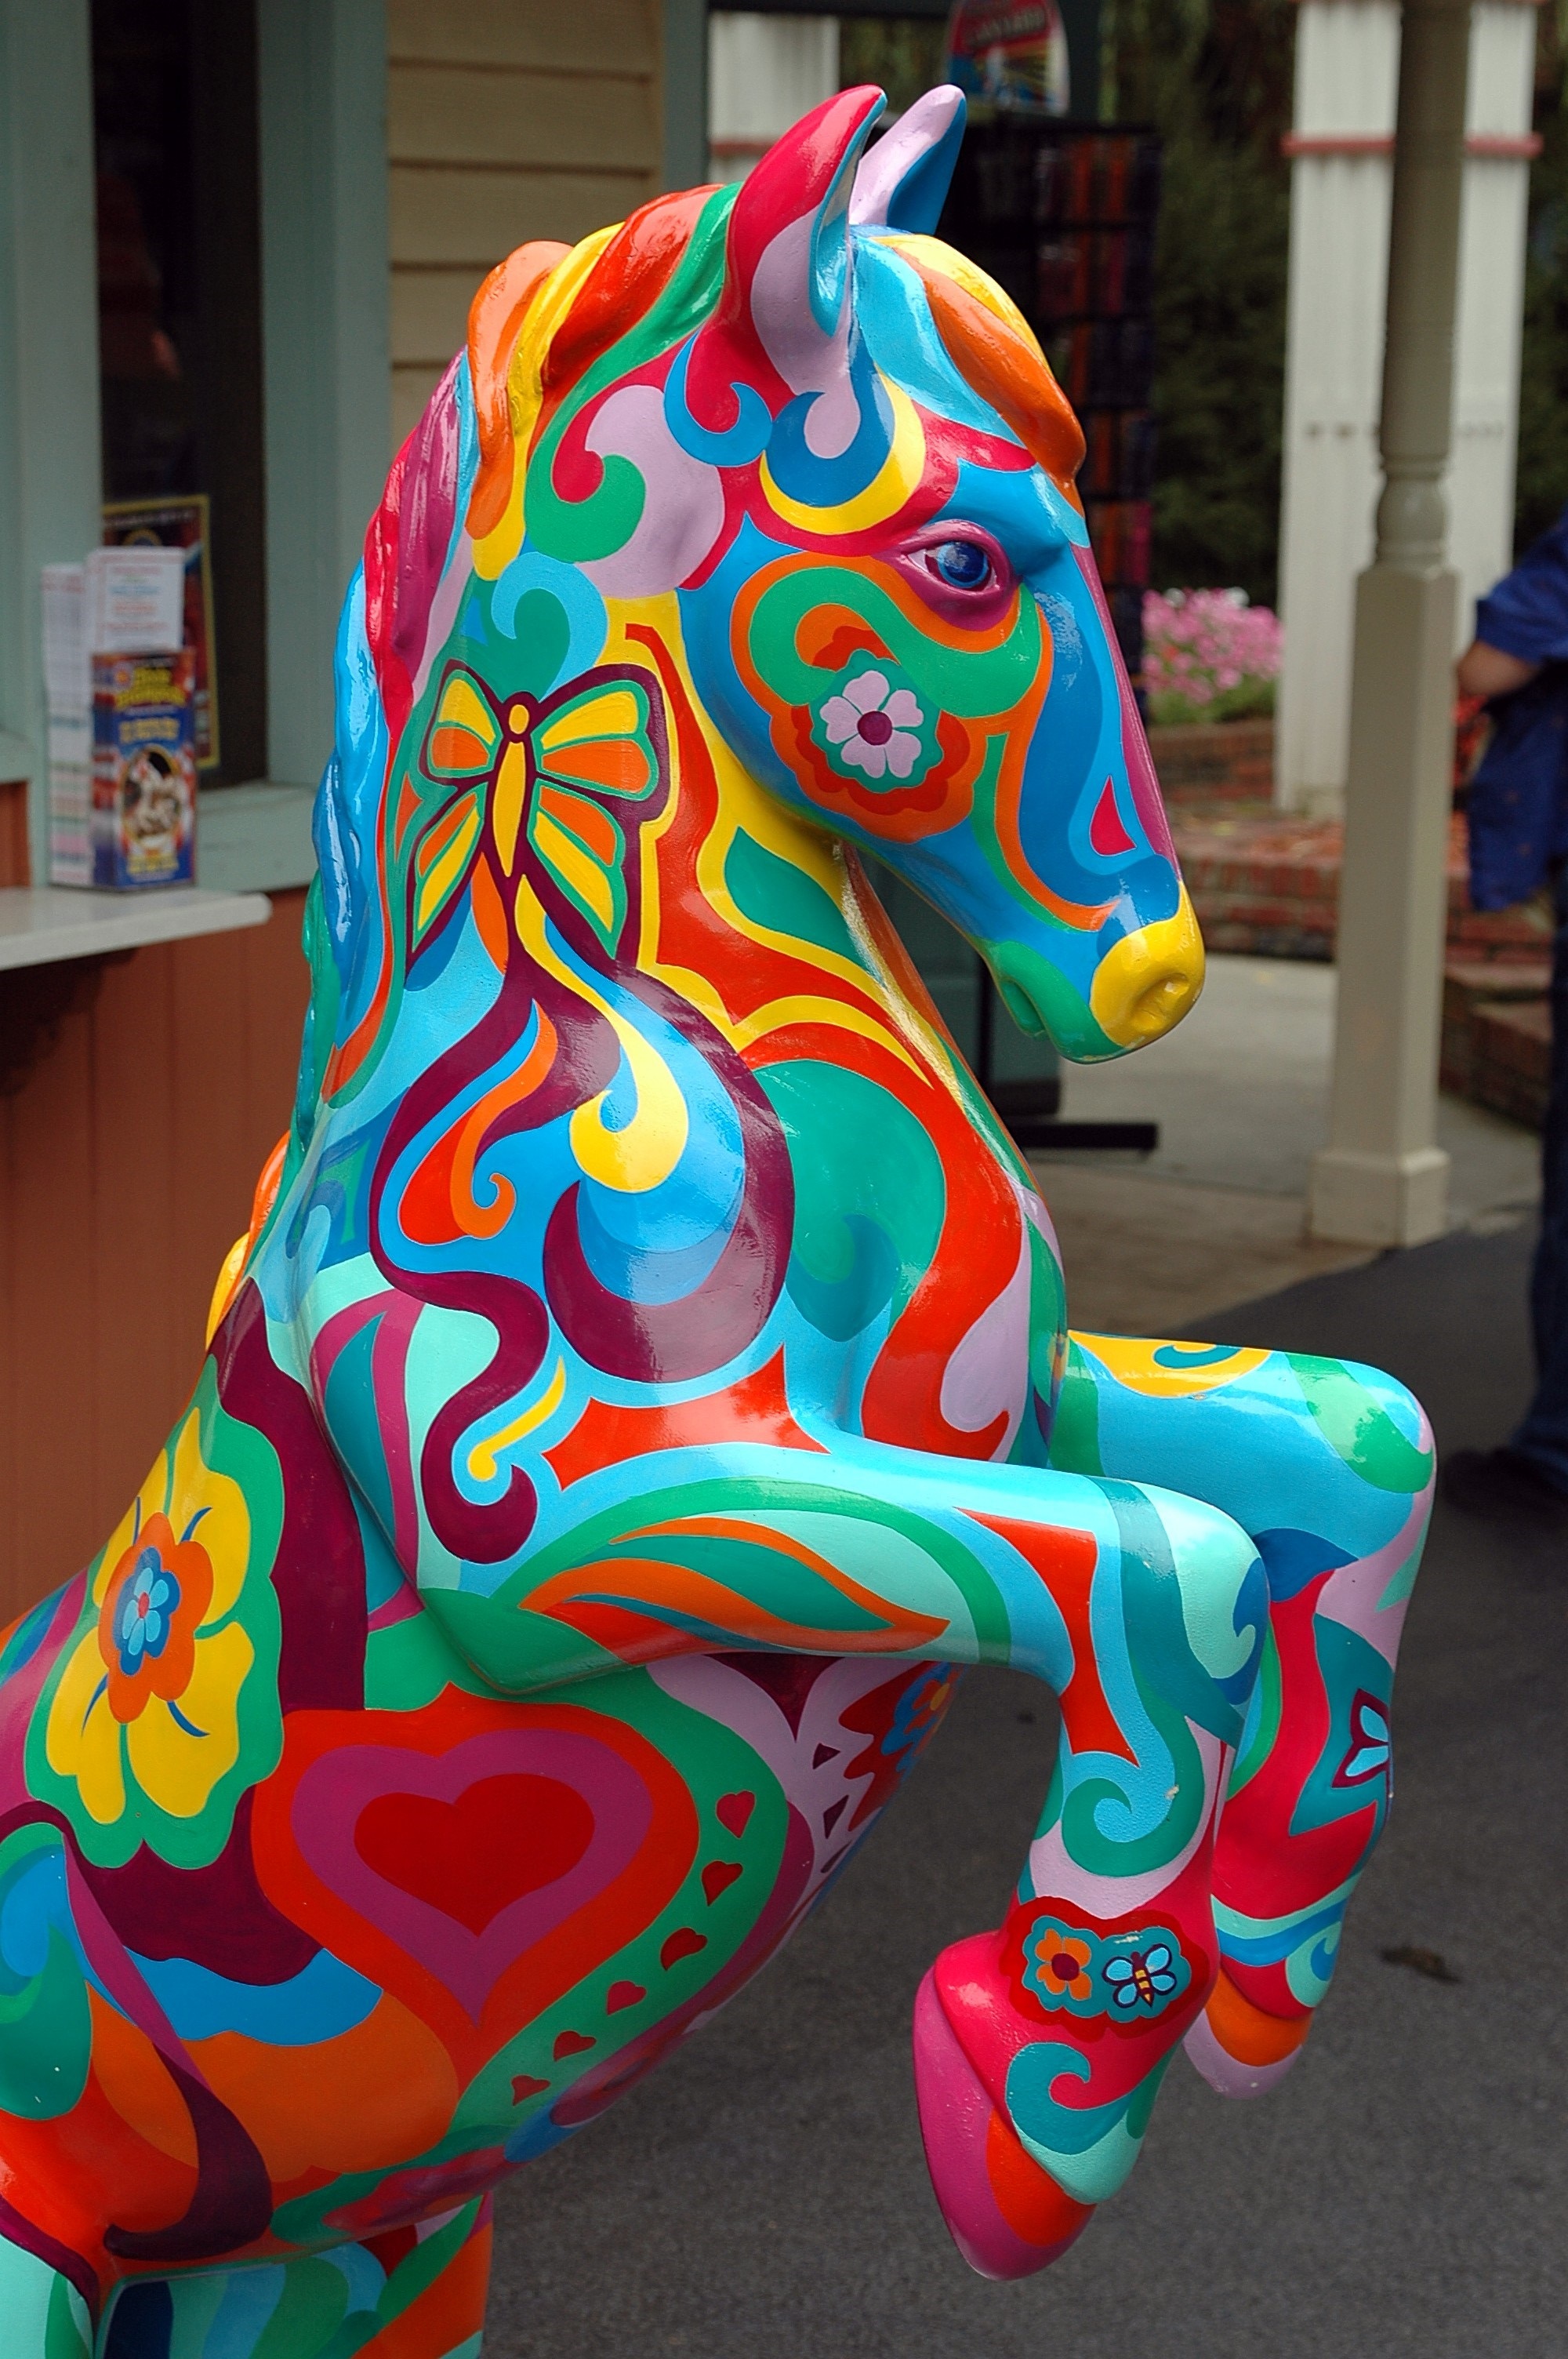
decoration, symbol, color, horse, artistic, colorful, art, decorative, head, painted, decorated, ornamental, tradition, traditional, folk, cultural, multi colored, painted horse